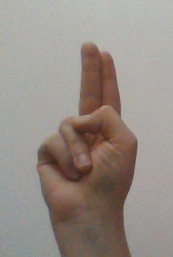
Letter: taa